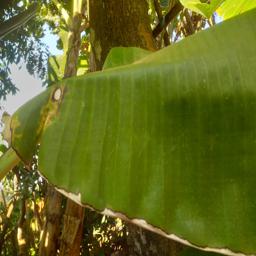
Label: MALBHOG LEAF